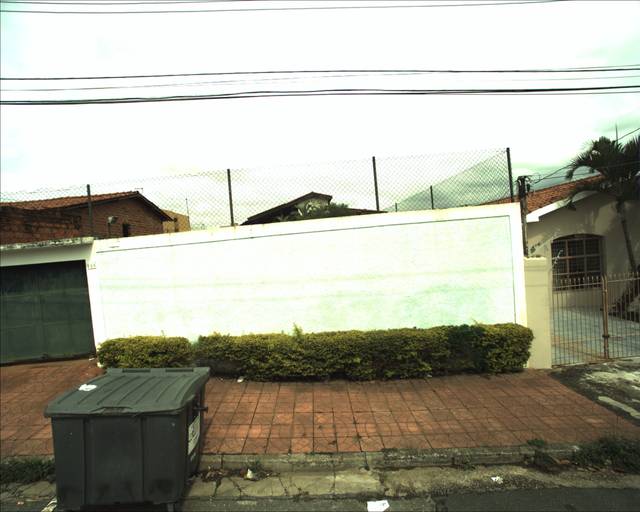
Region: Brazil
Coordinates: -23.503, -47.496